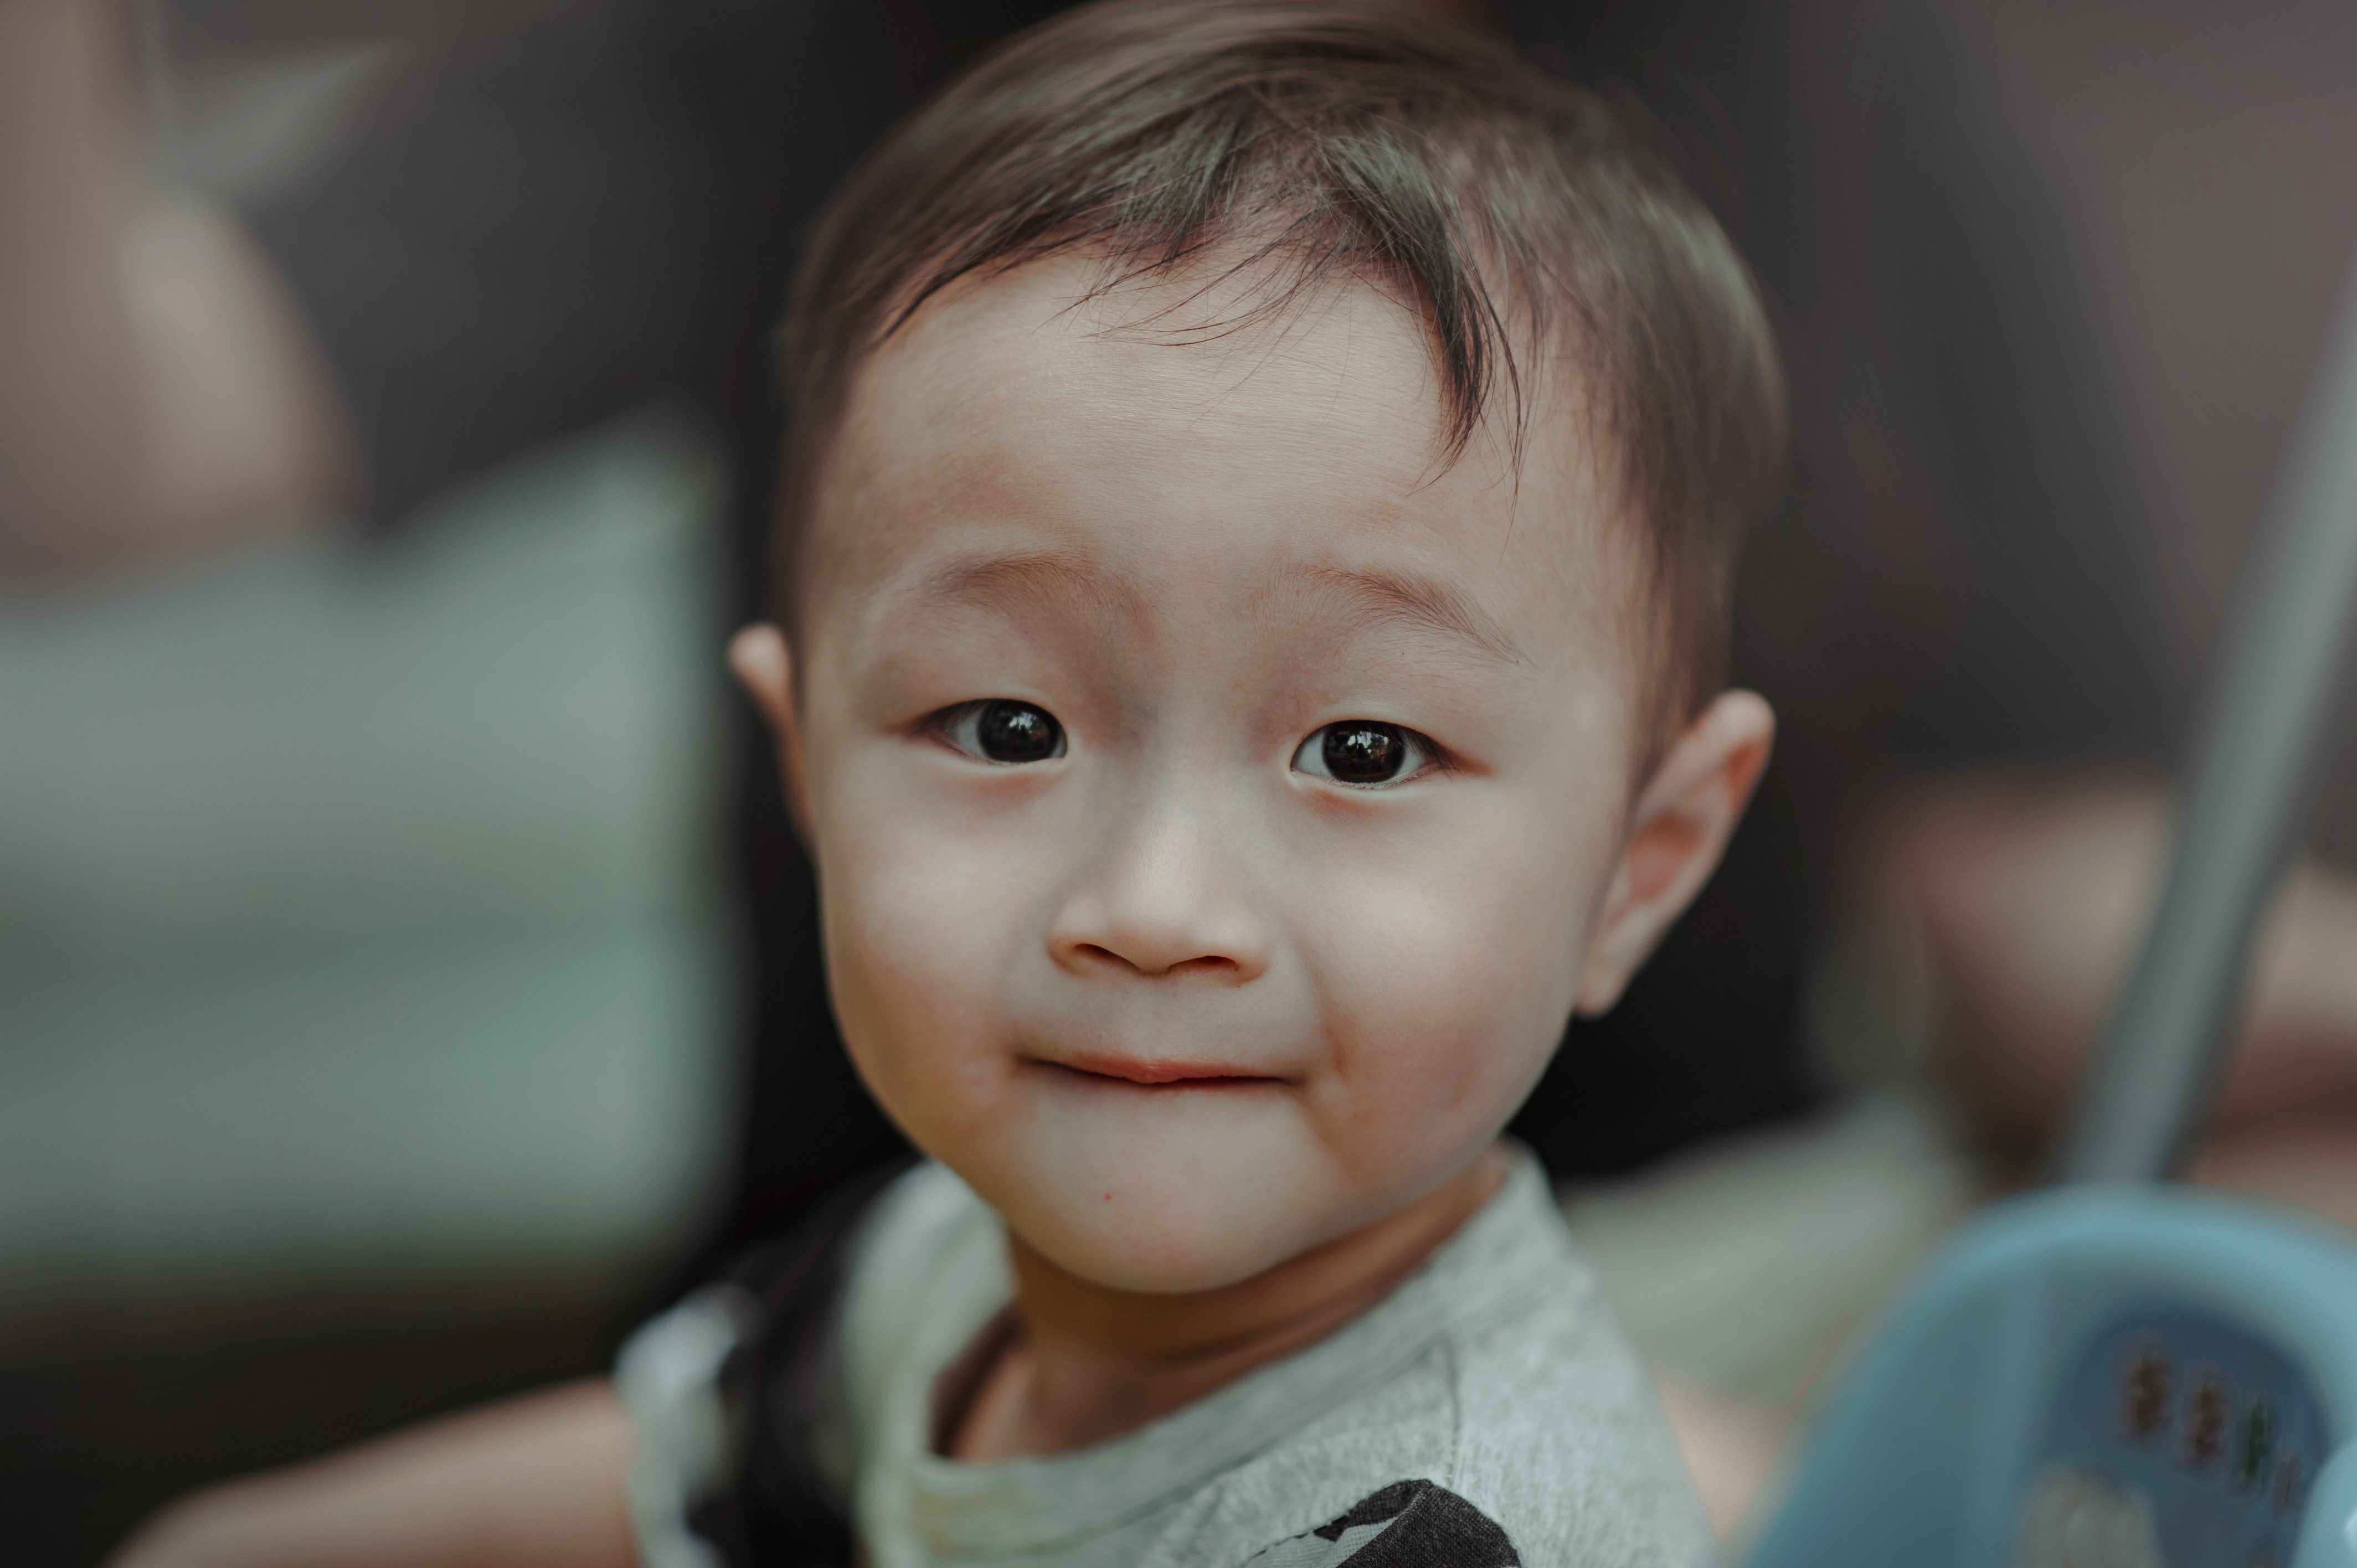
child, face, skin, baby, cheek, facial expression, toddler, head, nose, eye, chin, beauty, smile, lip, organ, iris, forehead, close up, human, ear, mouth, photography, portrait photography, vacation, happy